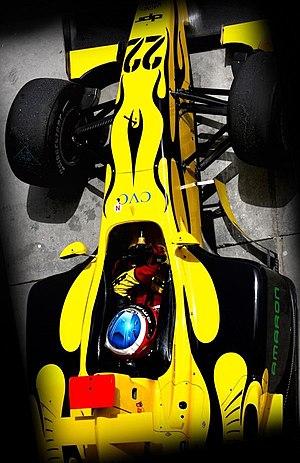
Armaan Ebrahim, né le 17 mai 1989 à Chennai, est un pilote automobile indien.